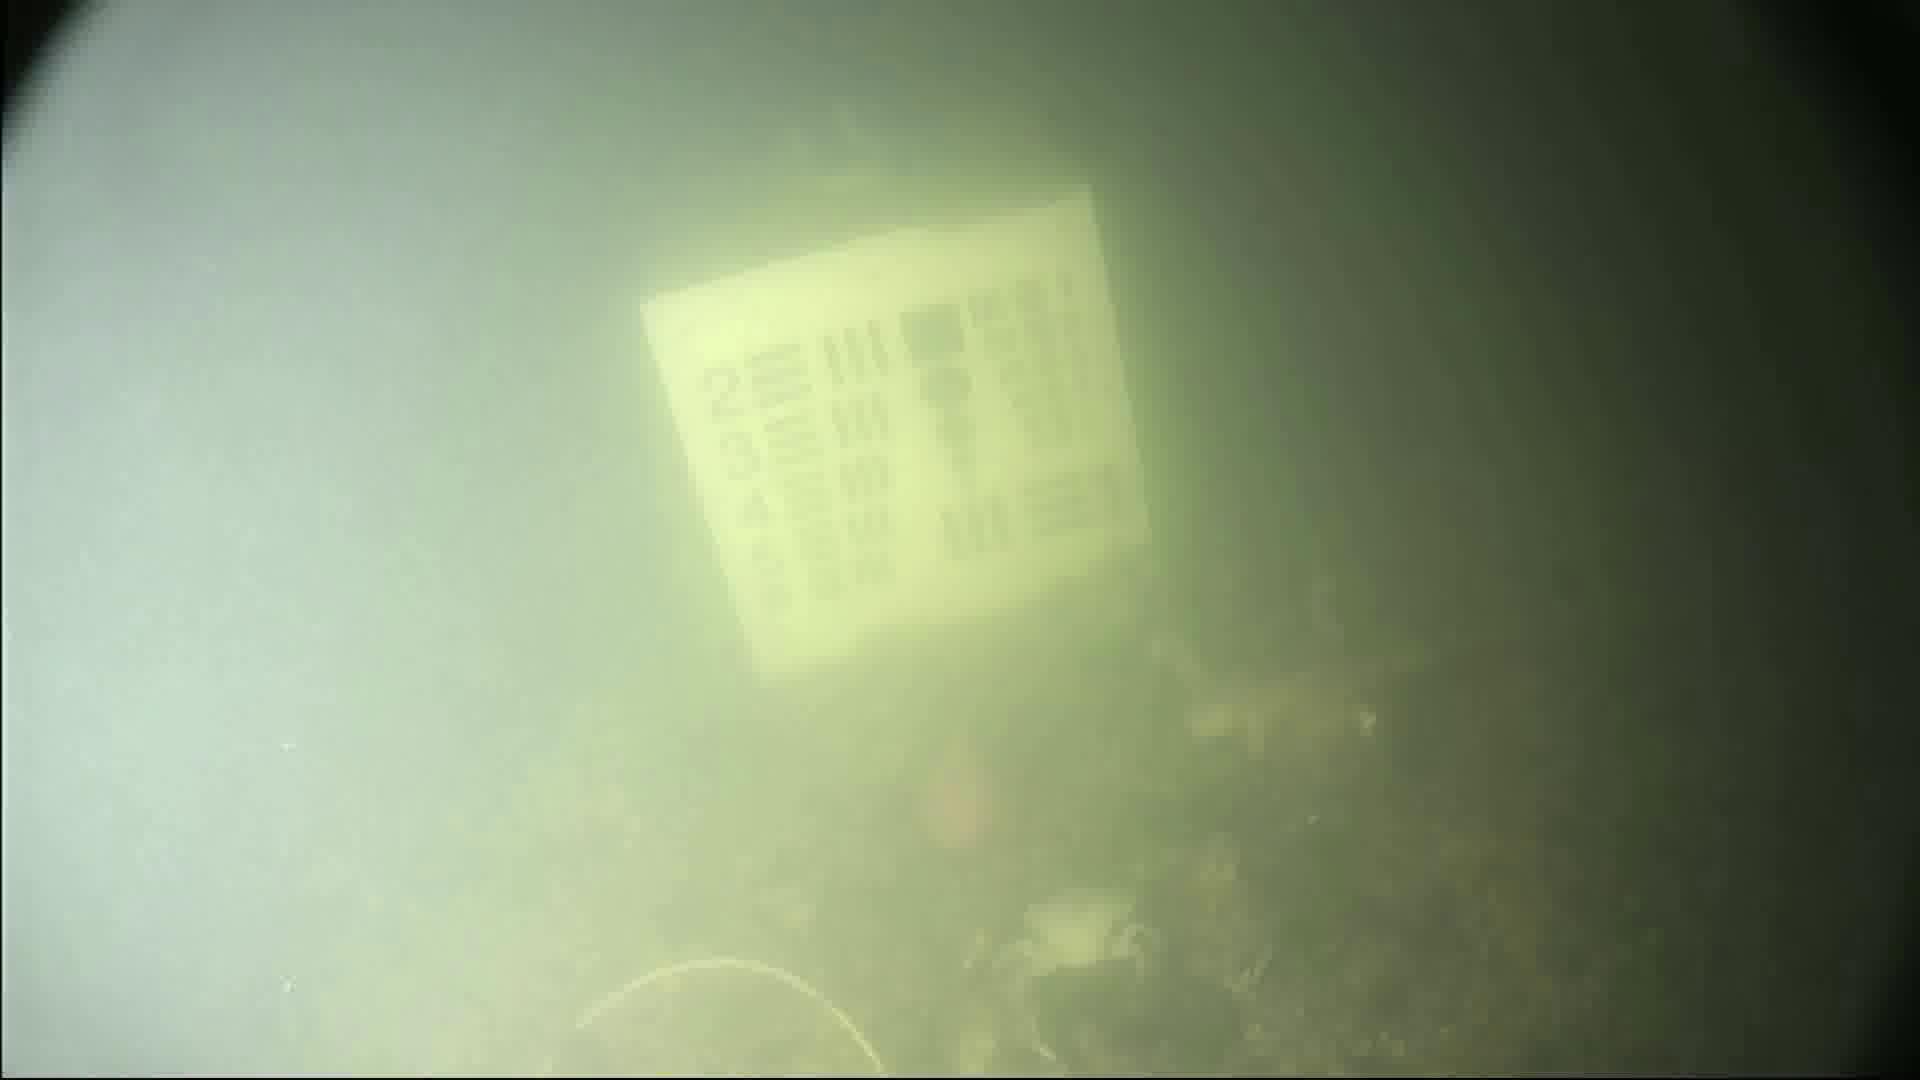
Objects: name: crab
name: fish